Tibshelf

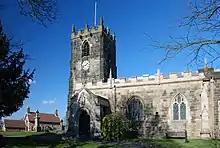
Tibshelf Church

Tibshelf has since redeveloped itself into a popular place to live, in part because of its location near the M1 motorway (Tibshelf services was originally named Chesterfield Services, but was rebranded as it was closer to Tibshelf, and after pressure from the local authorities) and its proximity to Nottingham, Sheffield, Derby, Chesterfield, Sutton-in-Ashfield and Mansfield. The route of the closed Great Central Railway line was redeveloped by Derbyshire County Council in the late 1960s and early 1970s, and now forms part of the Five Pits Trail network. These efforts received a Countryside Award in 1970, as indicated by a plaque at nearby Pilsley. The trail runs approximately , from Tibshelf to Grassmoor Country Park, though with the filling in of cuttings and removal of embankments it is virtually unrecognisable as a former railway line.